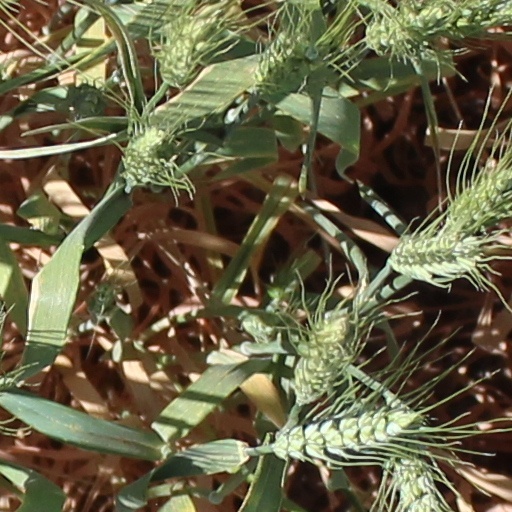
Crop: wheat